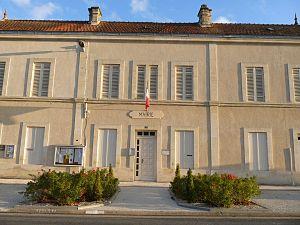
Mairie de Bedenac, Charente-Maritime, France
Bedenac est une commune du Sud-Ouest de la France, située dans le département de la Charente-Maritime.